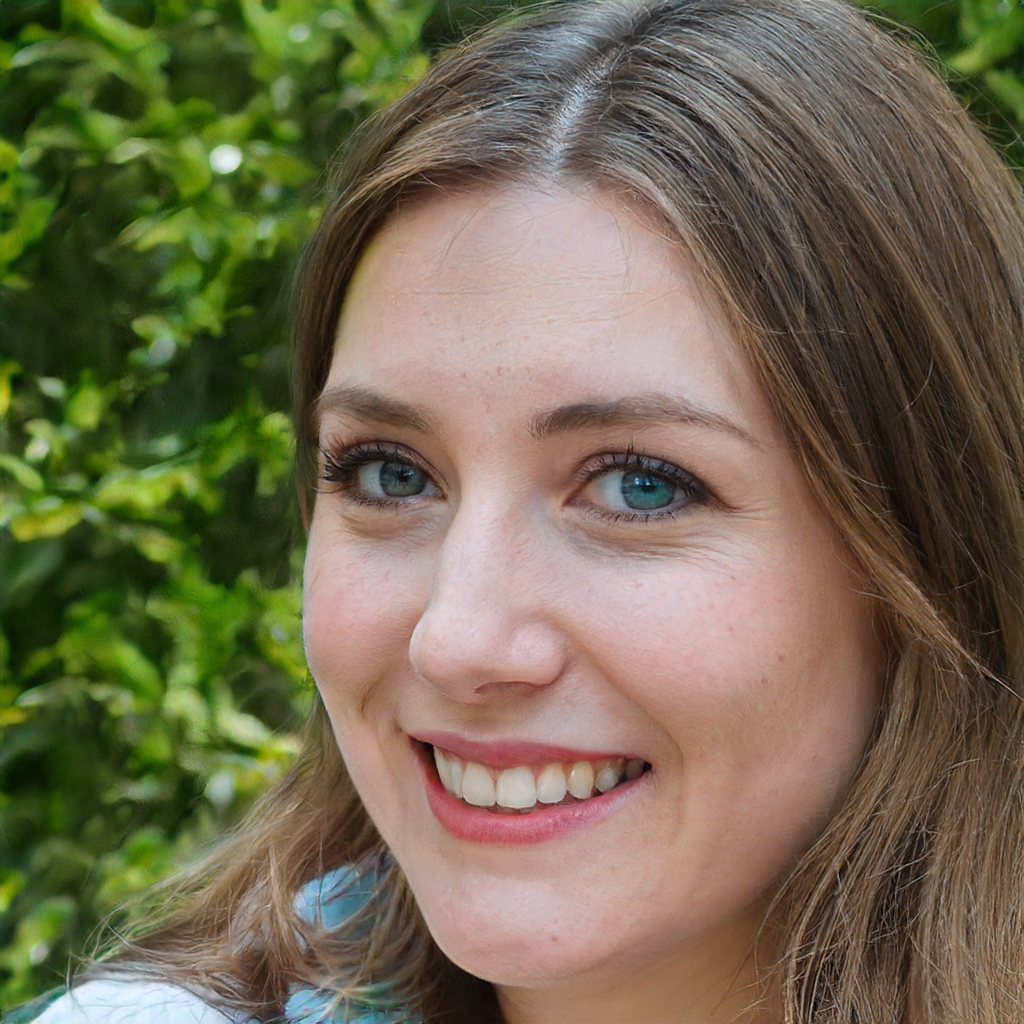
Label: Colored